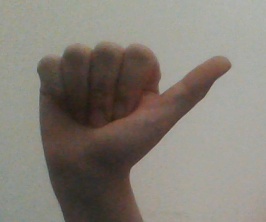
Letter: dhad